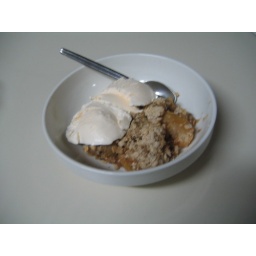
apple crisp in bowl